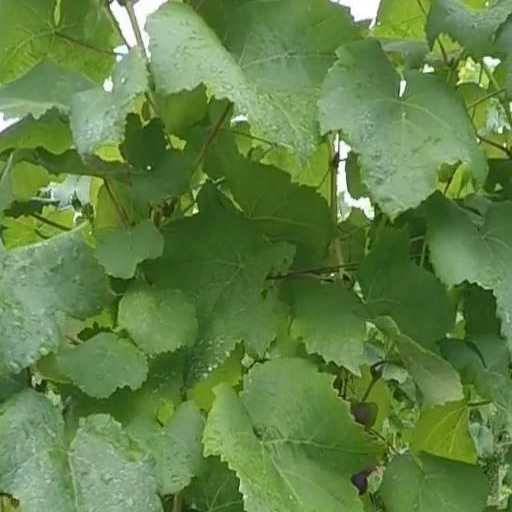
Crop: grape